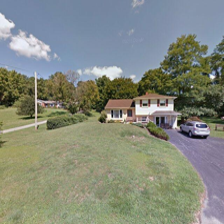
Label: streetView